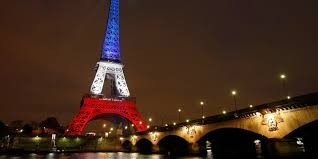
Landmark: Eiffel Tower